Kaohsiung

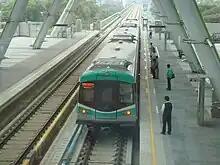
The Kaohsiung MRT

A major port, through which pass most of Taiwan's marine imports and exports, is located in the city but is not managed by the city government. Instead, it is administered by Kaohsiung Port Authority, under the Ministry of Transportation. There is a push for Kaohsiung City to annex the Port of Kaohsiung to facilitate better regional planning.